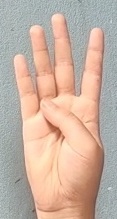
ASL sign: 4